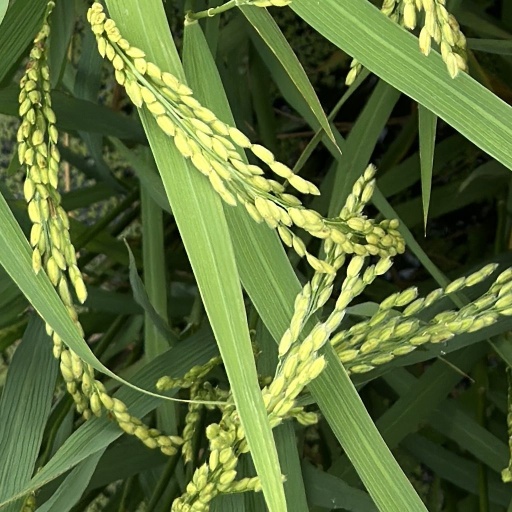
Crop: rice